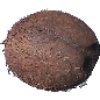
Label: Cocos 1